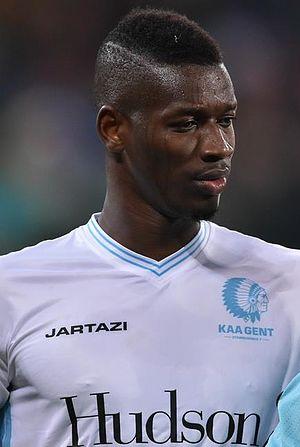
Kalifa Coulibaly, né le 21 août 1991 à Bamako, est un footballeur international malien qui joue au poste d'attaquant. Il joue actuellement au FC Nantes.